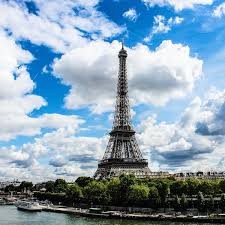
Landmark: Eiffel Tower